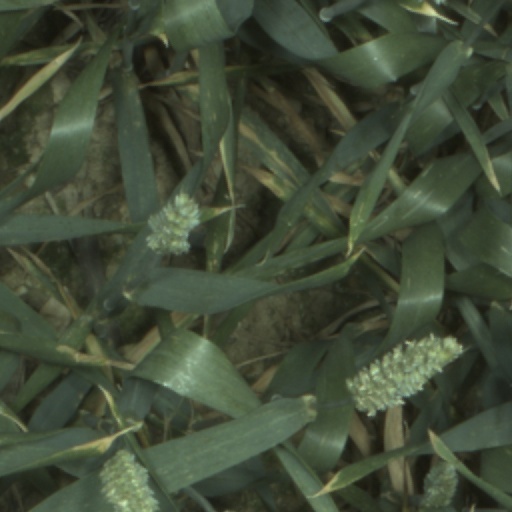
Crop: wheat